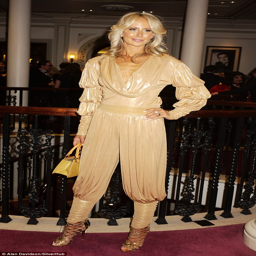
going for gold : socialite turned heads for all the wrong reasons in a-style jumpsuit